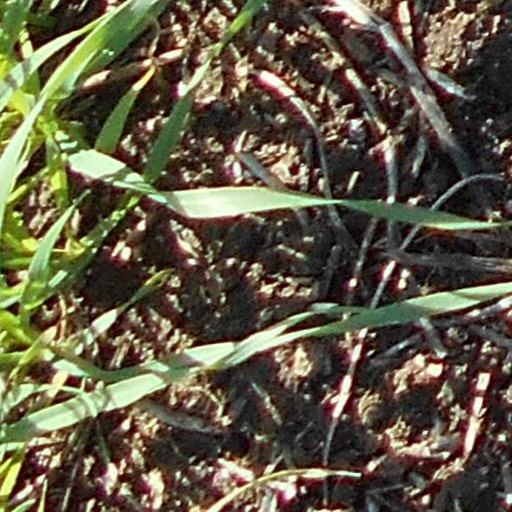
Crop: wheat